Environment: real
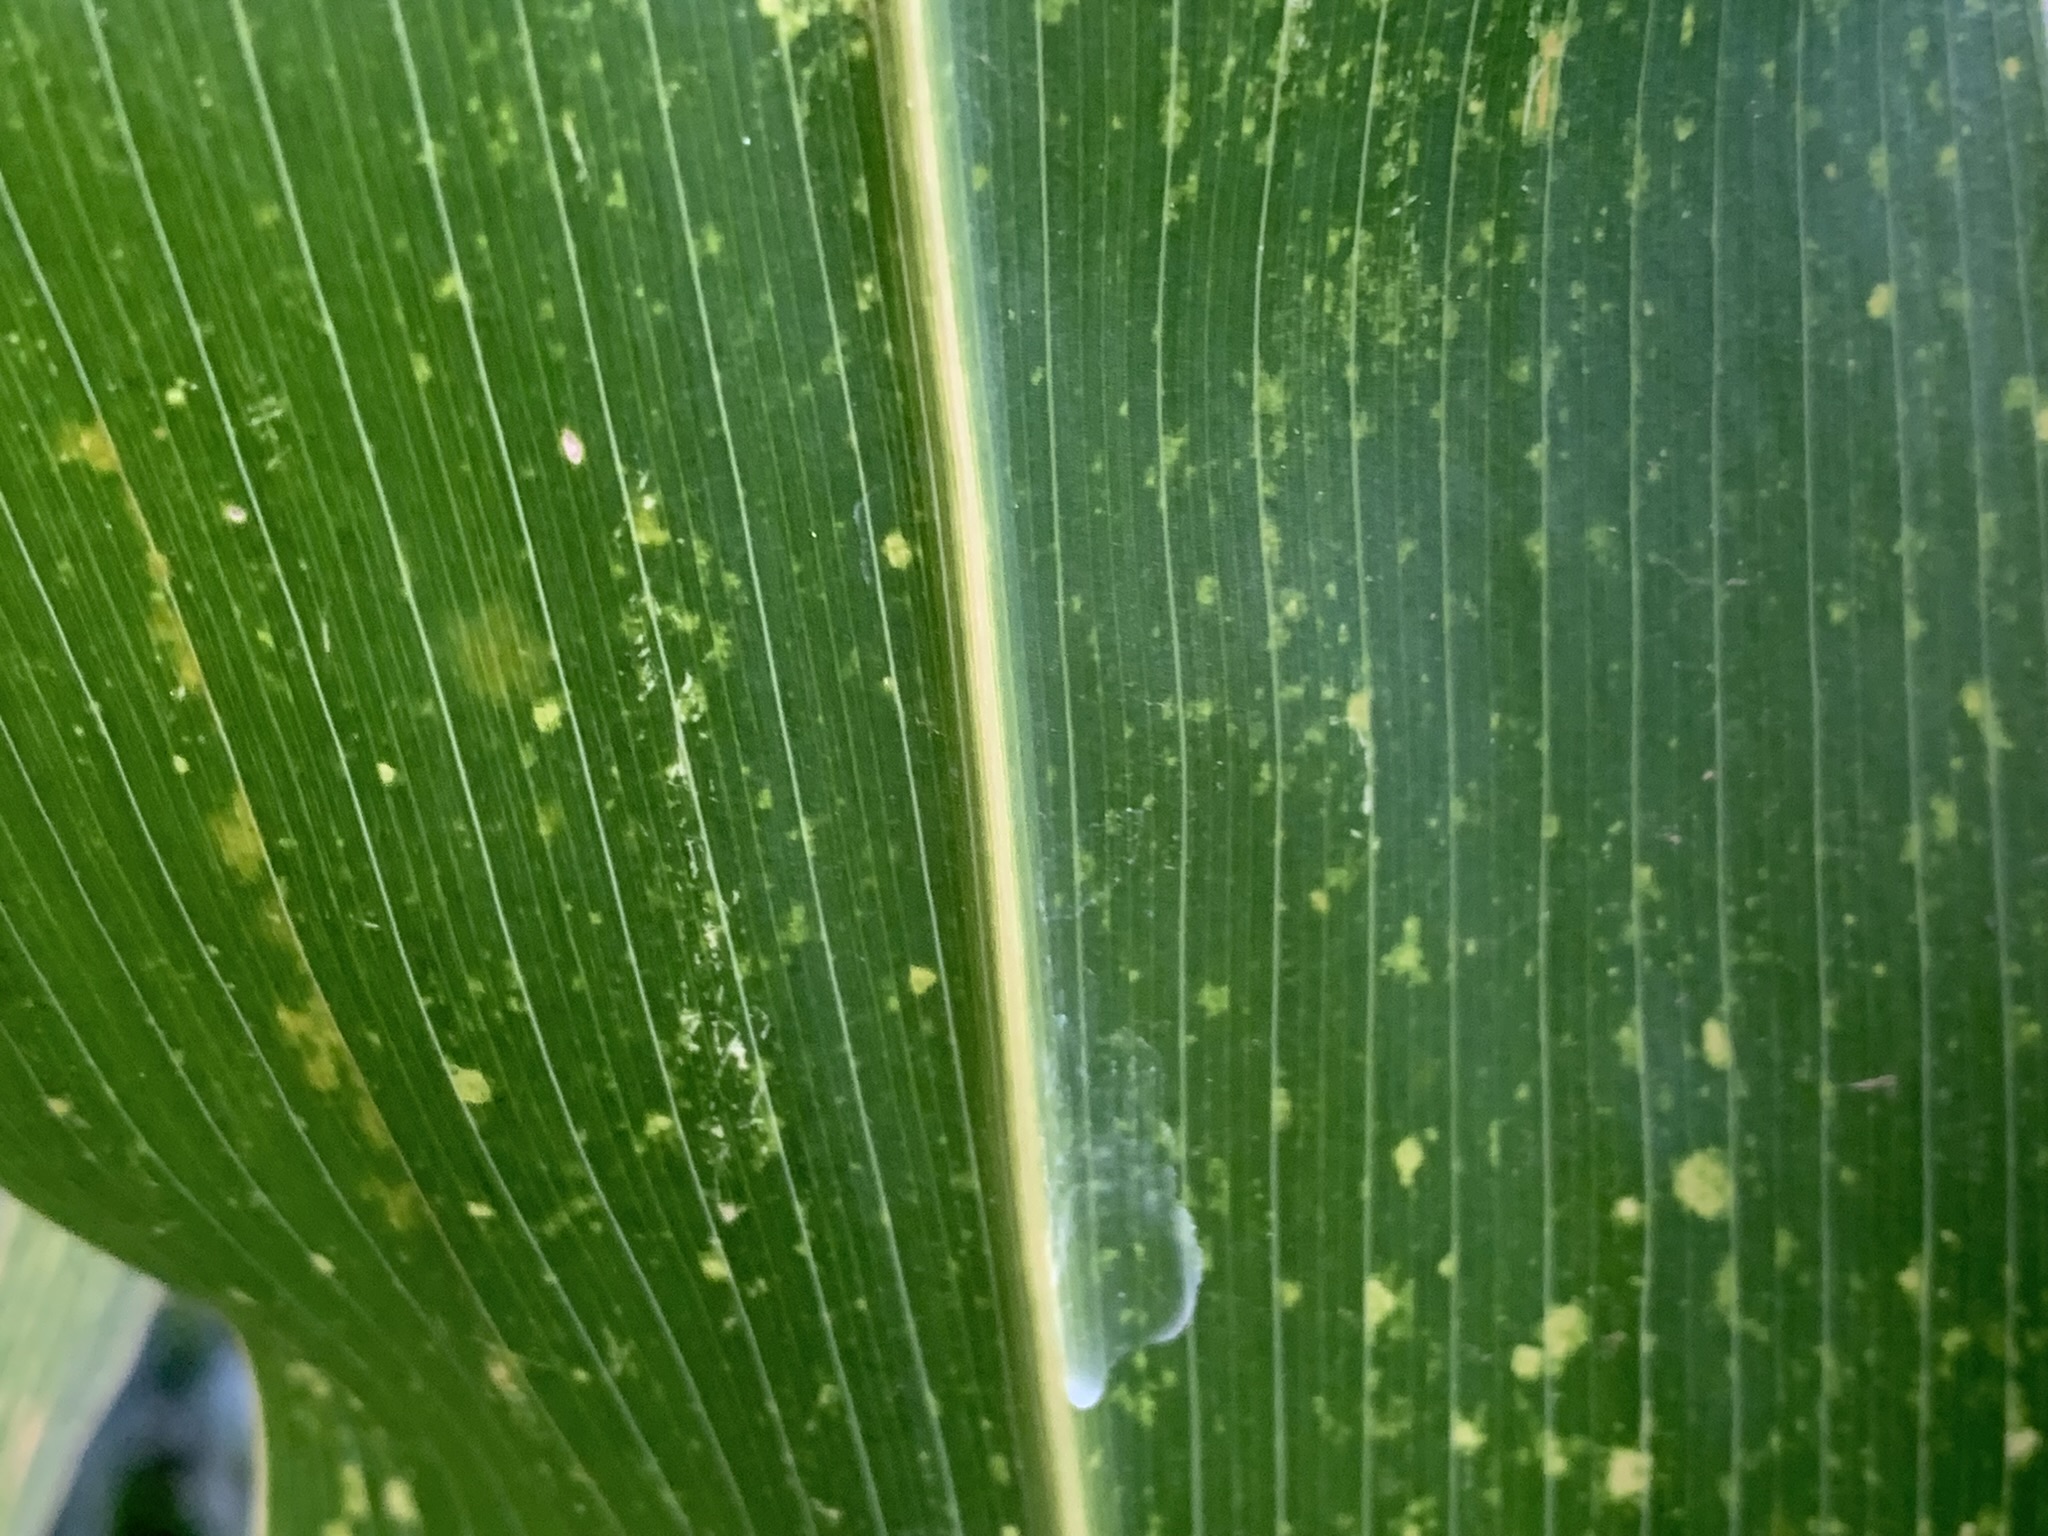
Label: lethal_necrosis